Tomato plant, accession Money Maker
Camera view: vertical (180 deg); turntable rotation: 0 degrees
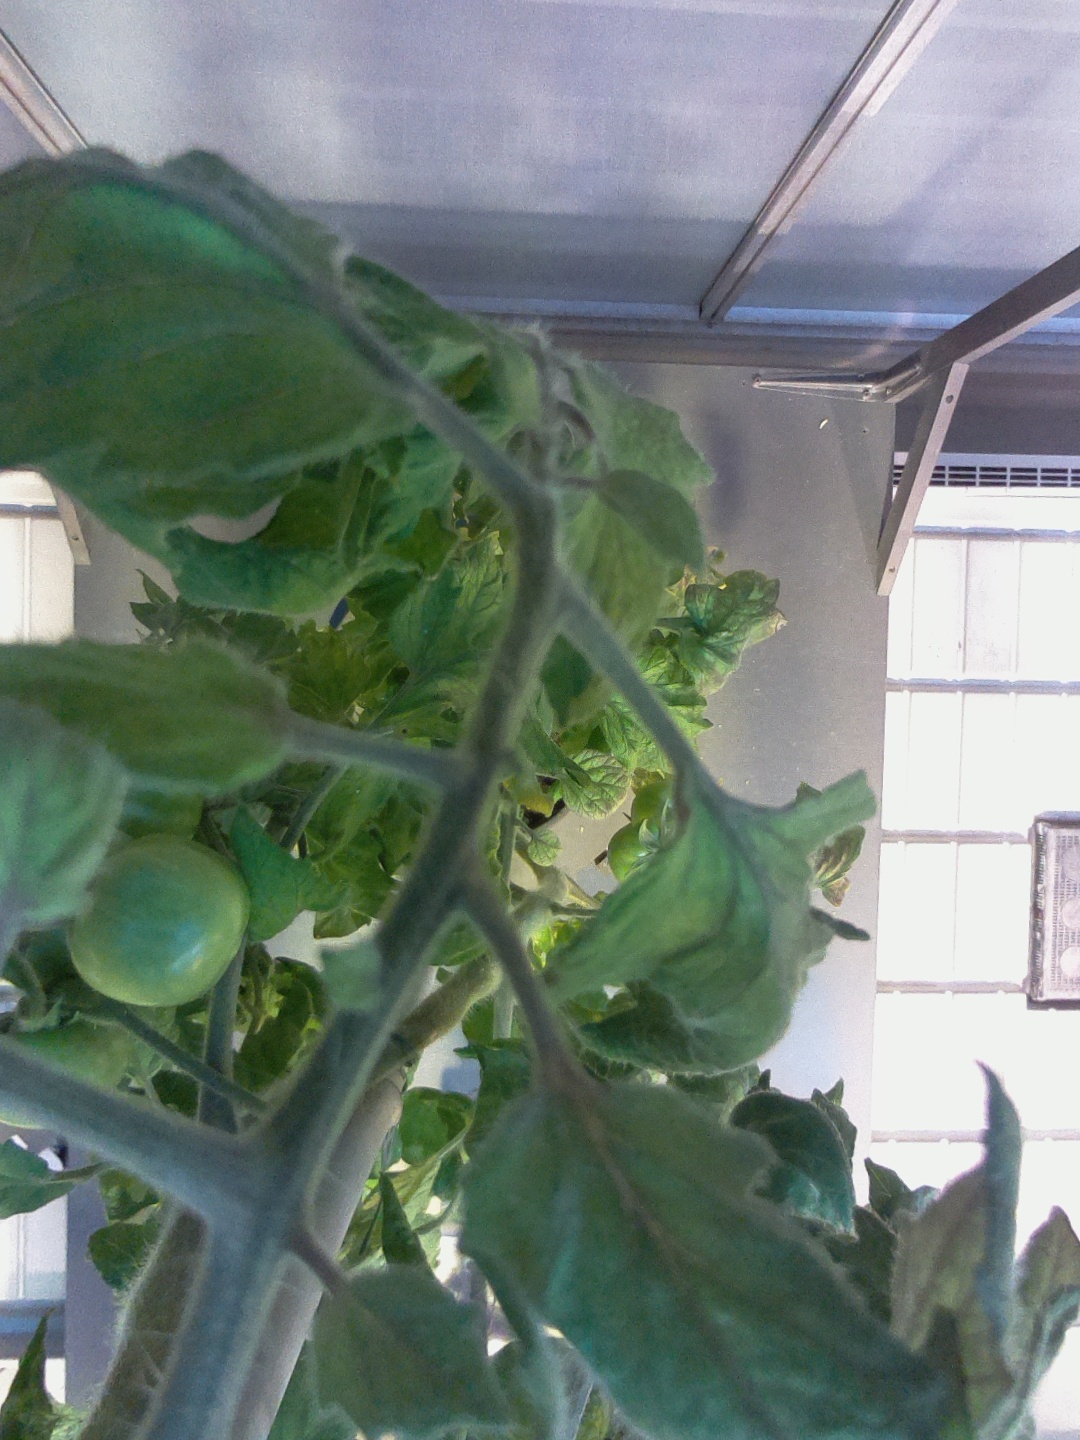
BBCH growth stage 76: 60%-70% of final fruit size